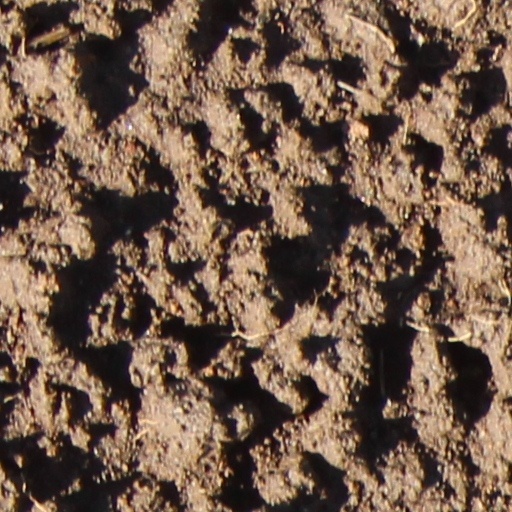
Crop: wheat